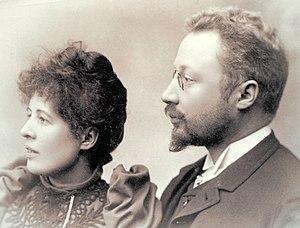
Portrait de Ville Valgren (1855-1940), sculpteur et de sa femme Antoinette (une française). Photographie présentée dans l'exposition ""Havis Amanda, mon amour"" (voir les autres photos de l'album). L'exposition est dans le Jugendsali: le hall jugendstil (art nouveau) de l'Uschakoff Building, conçu en 1903, par les architectes Lars Sonck et Valter Jung."